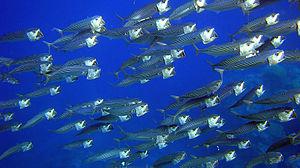
Banc de maquereaux indiens (Rastrelliger kanagurta) filtreurs planctonivores, près de la plage de Sharm El Naga
Les Scombridés forment une famille de poissons qui comprend les maquereaux, les thazards, les bonites et les thons.
La microphagie suspensivore est un mode d'alimentation qui consiste à se nourrir d'organismes de très petite taille ou de particules organiques alimentaires en les filtrant du milieu aquatique dans lesquelles ils sont en suspension.
Rastrelliger est un genre de poissons de la famille des Scombridae, de l'ordre des Perciformes. Ils font partie des poissons communément appelés « maquereaux ».